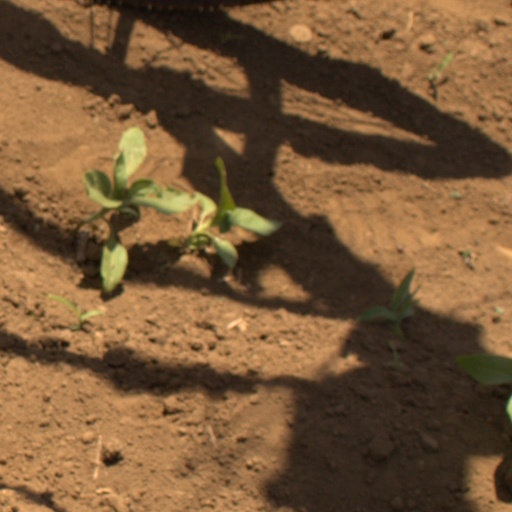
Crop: Jerusalem artichoke